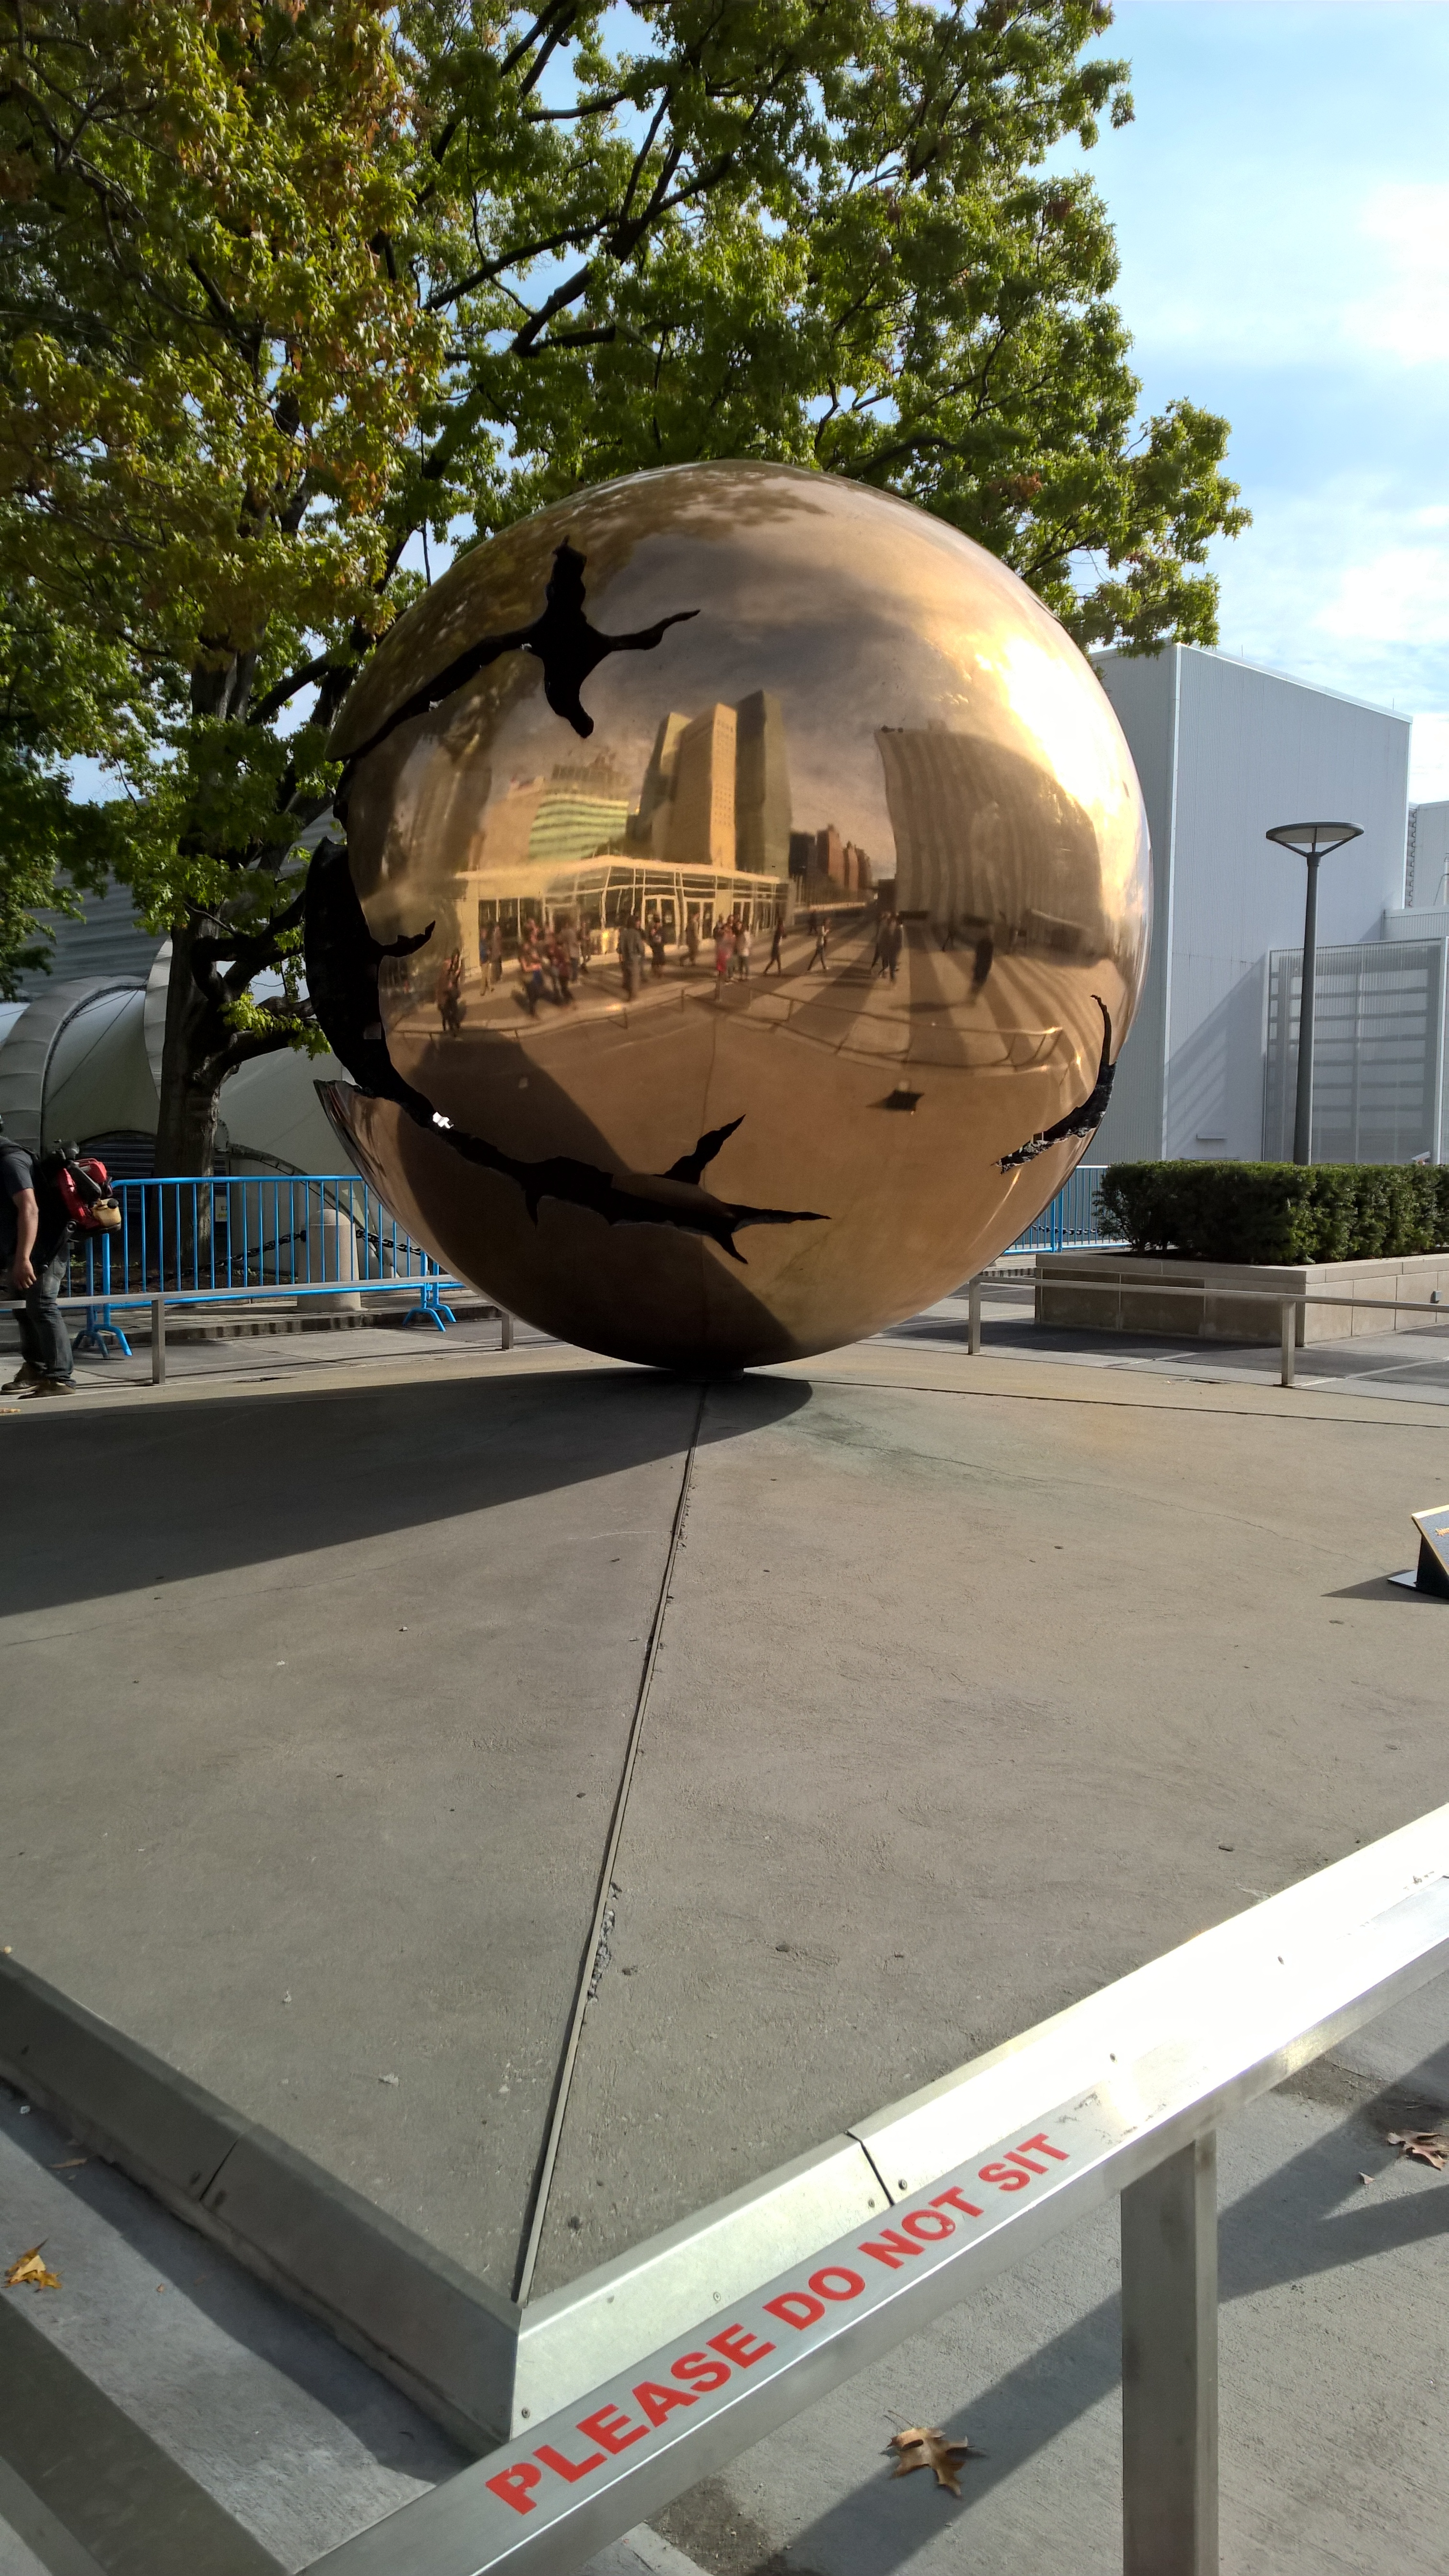
sea, nature, sphere, world, ball